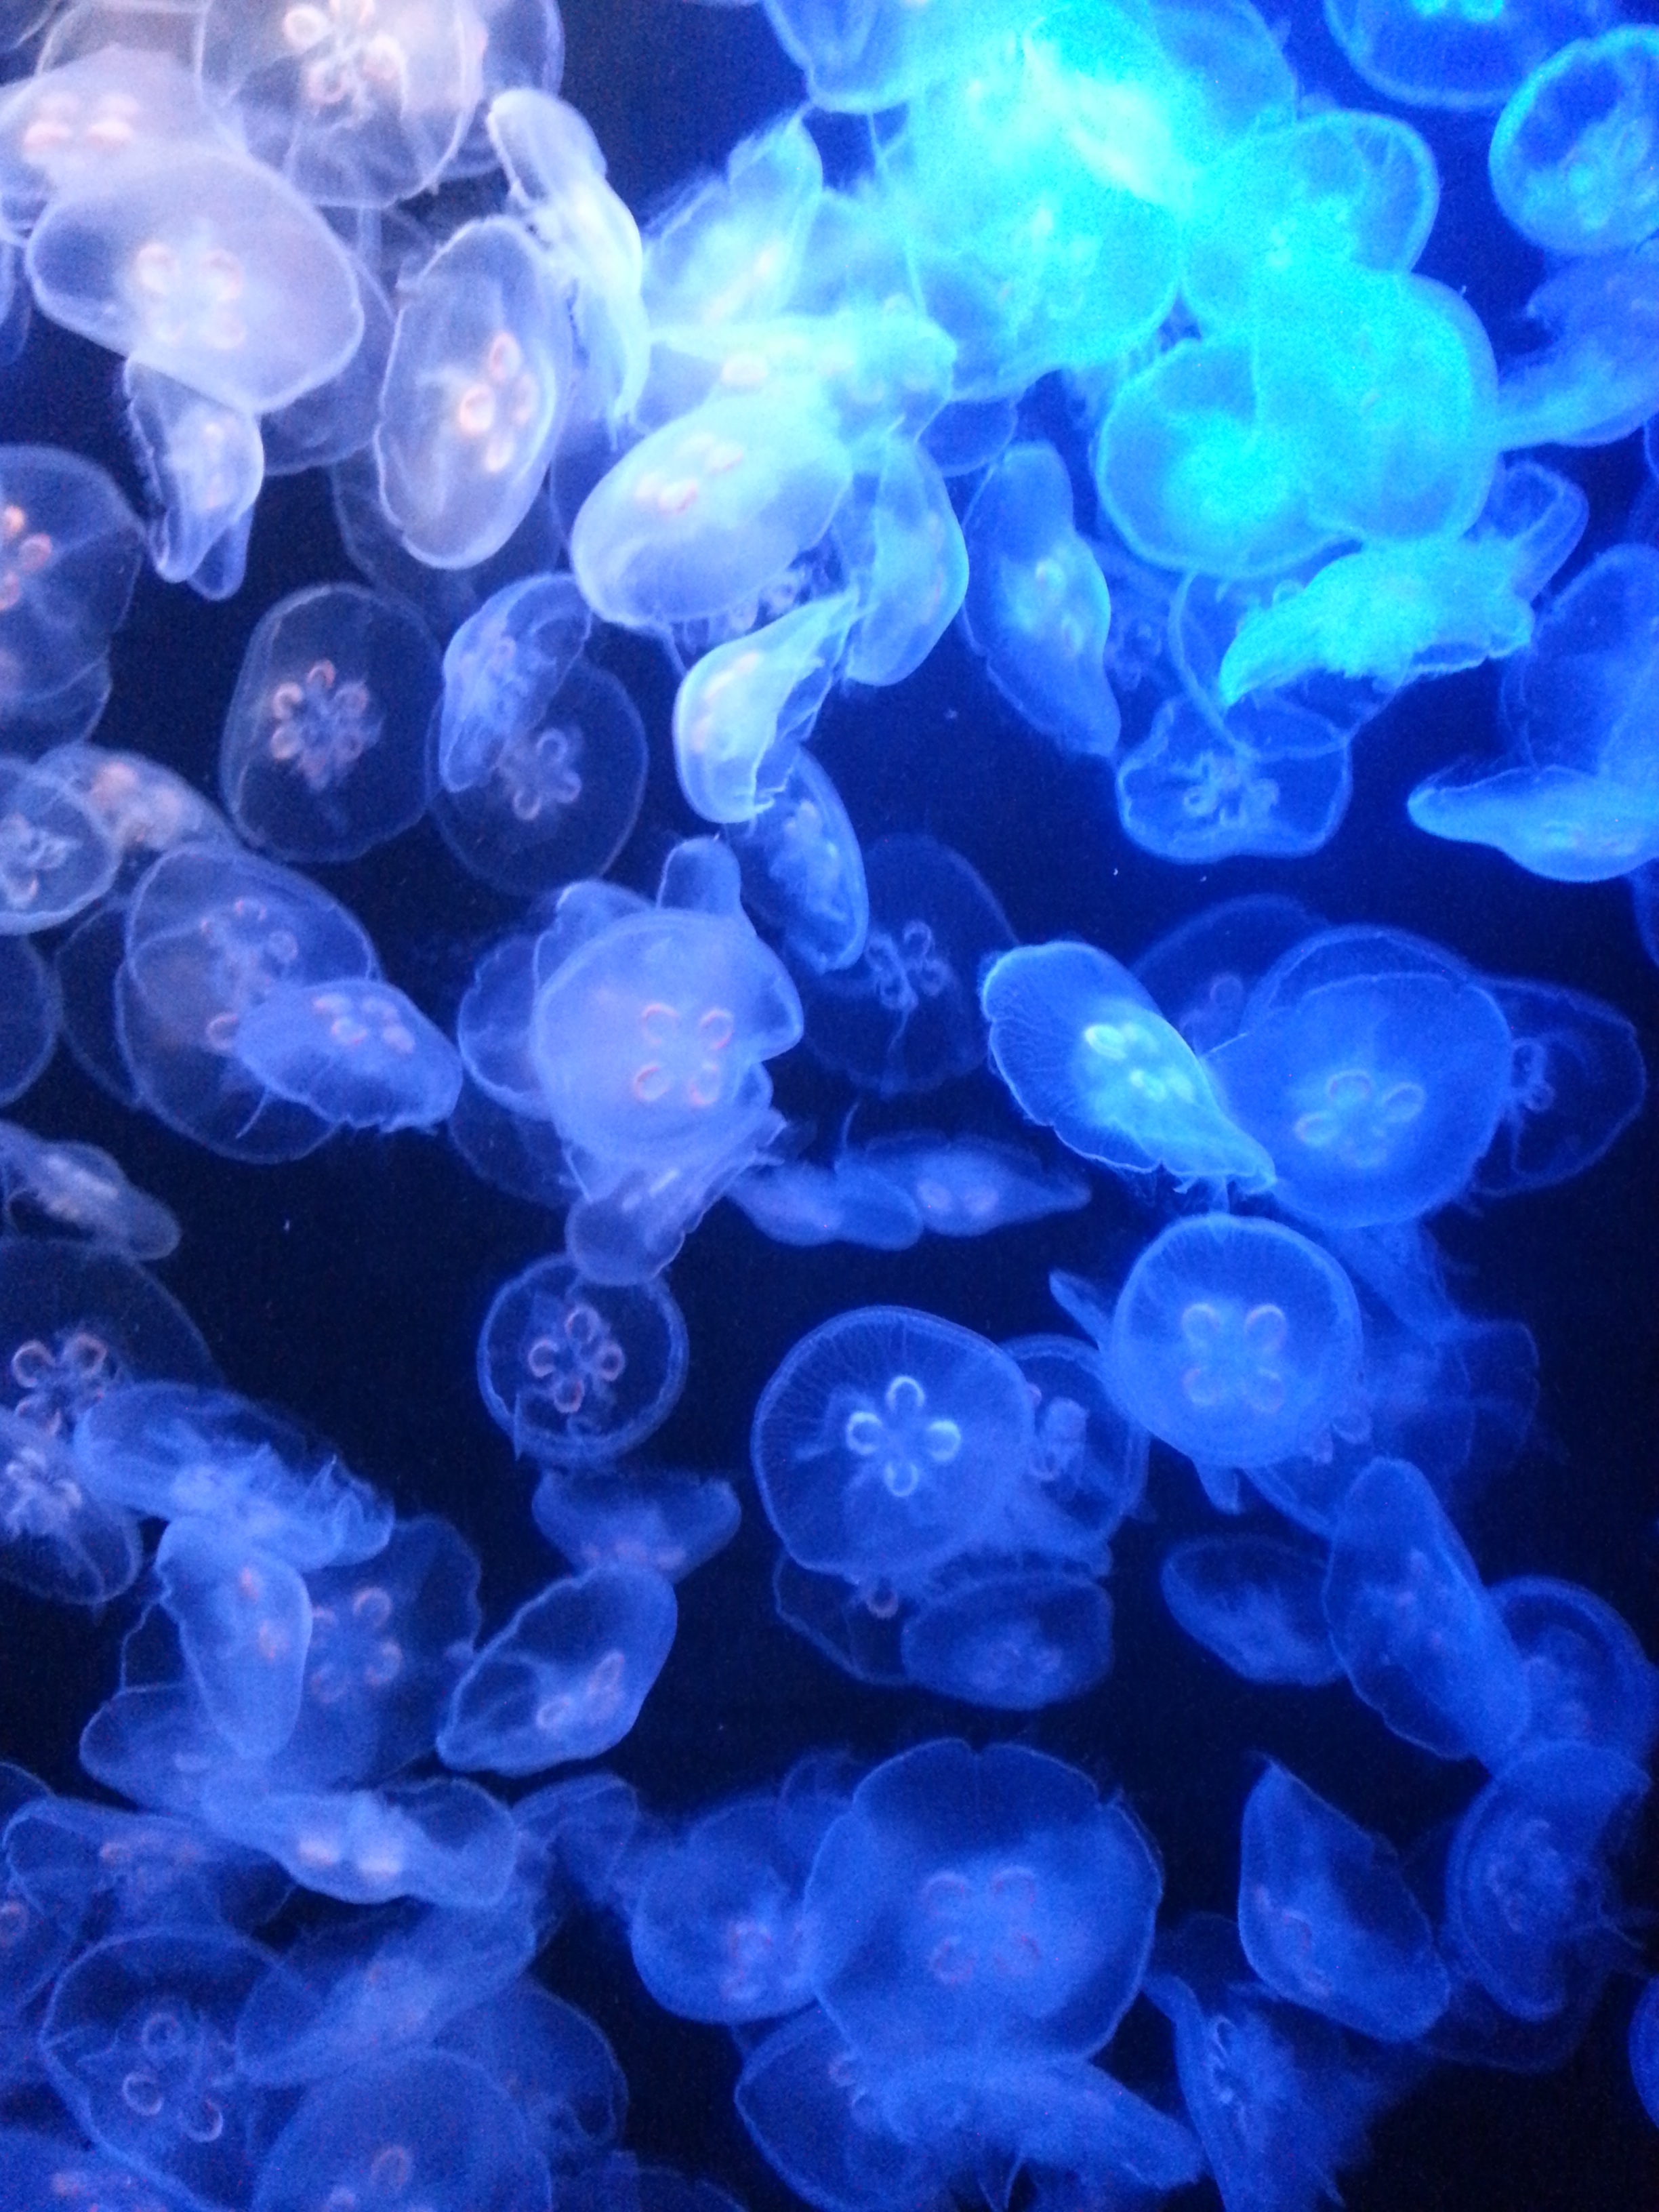
nature, ocean, purple, petal, underwater, biology, jellyfish, blue, coral, invertebrate, illuminated, aquarium, cnidaria, organism, jelly fish, marine biology, marine invertebrates, aquarium lighting